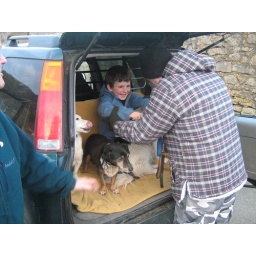
Bo plus dogs in back of R&R's car